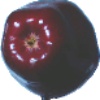
Label: Apple Red Delicious 1